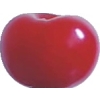
Label: cherry_sour